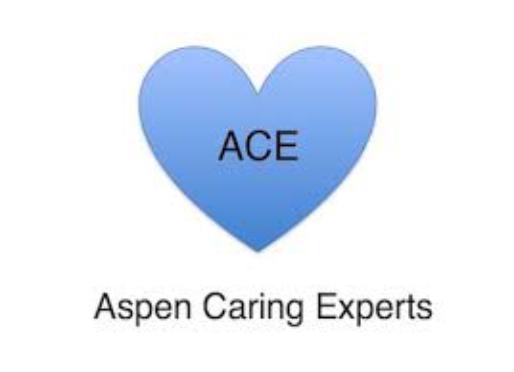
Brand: ACE Team
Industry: Others